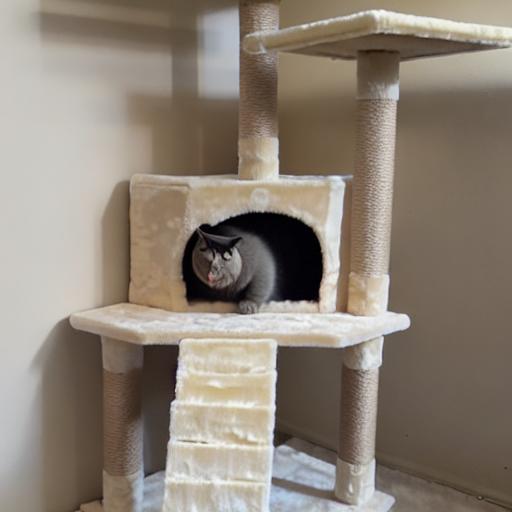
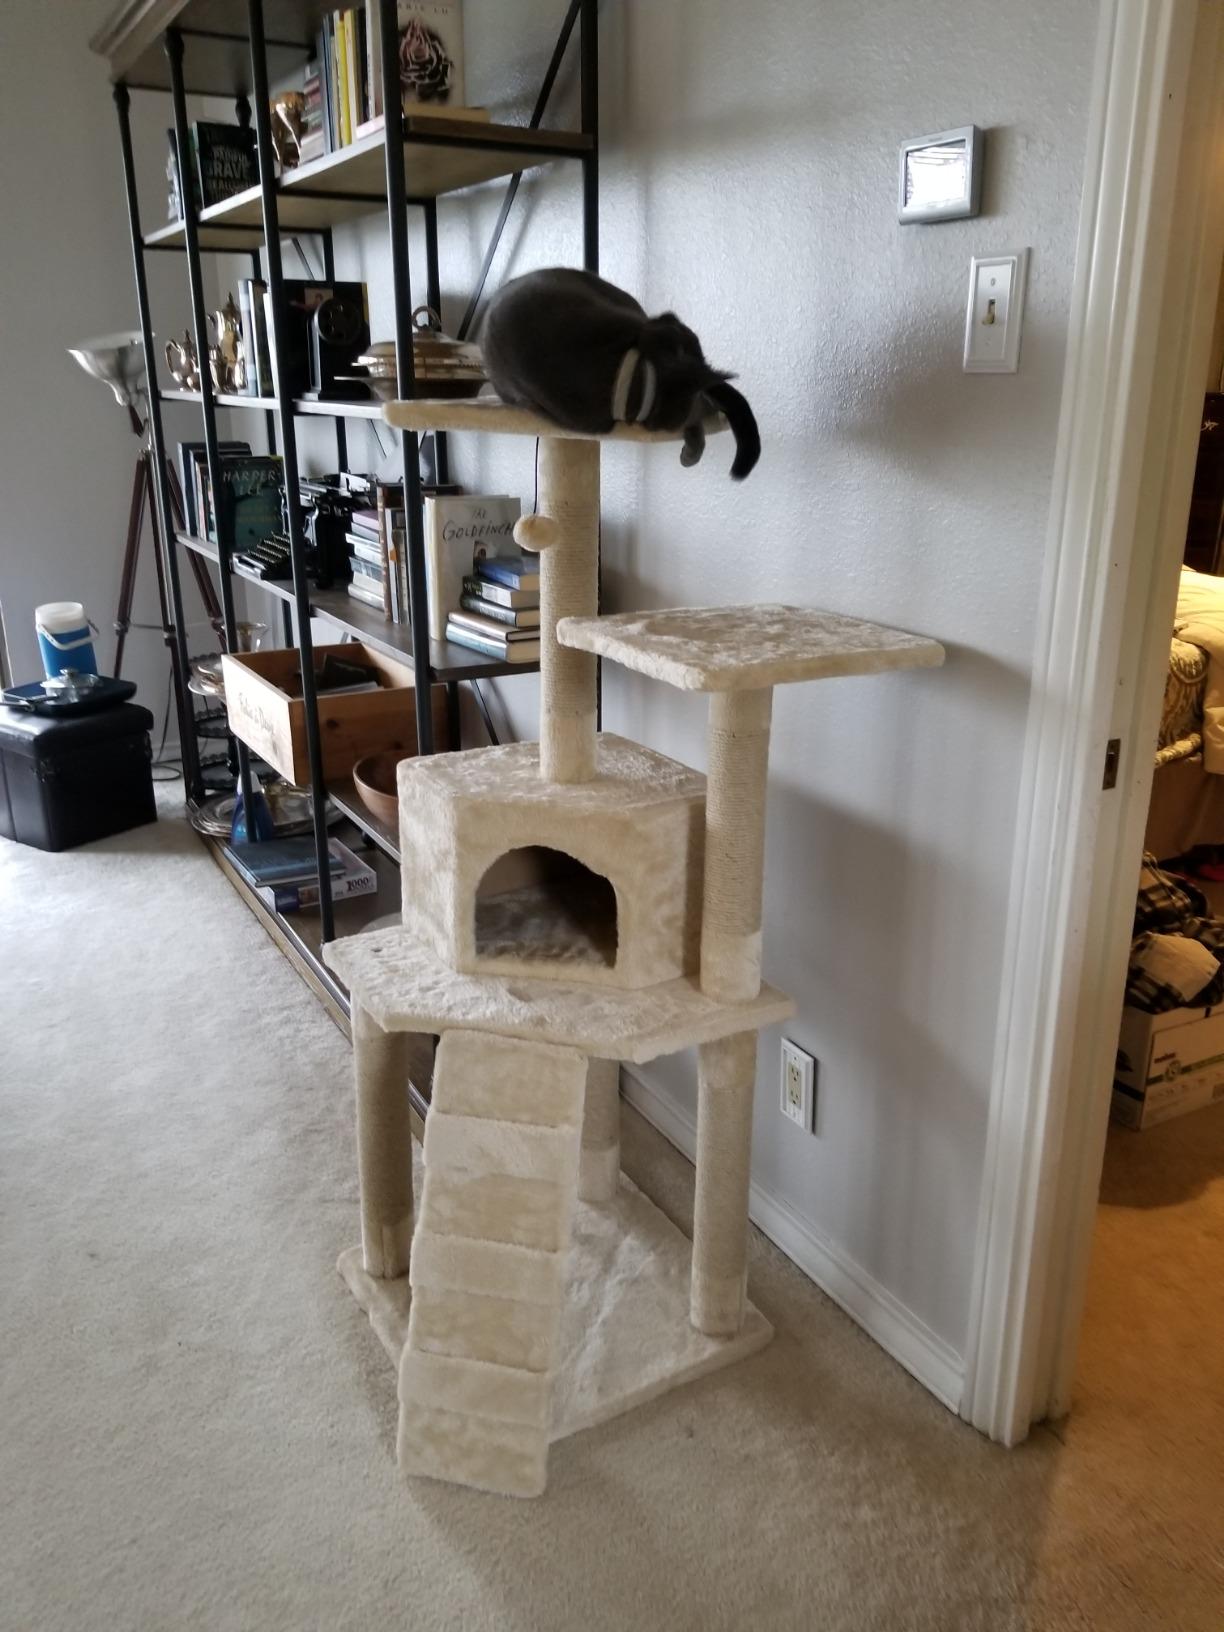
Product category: items_cat tree
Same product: no